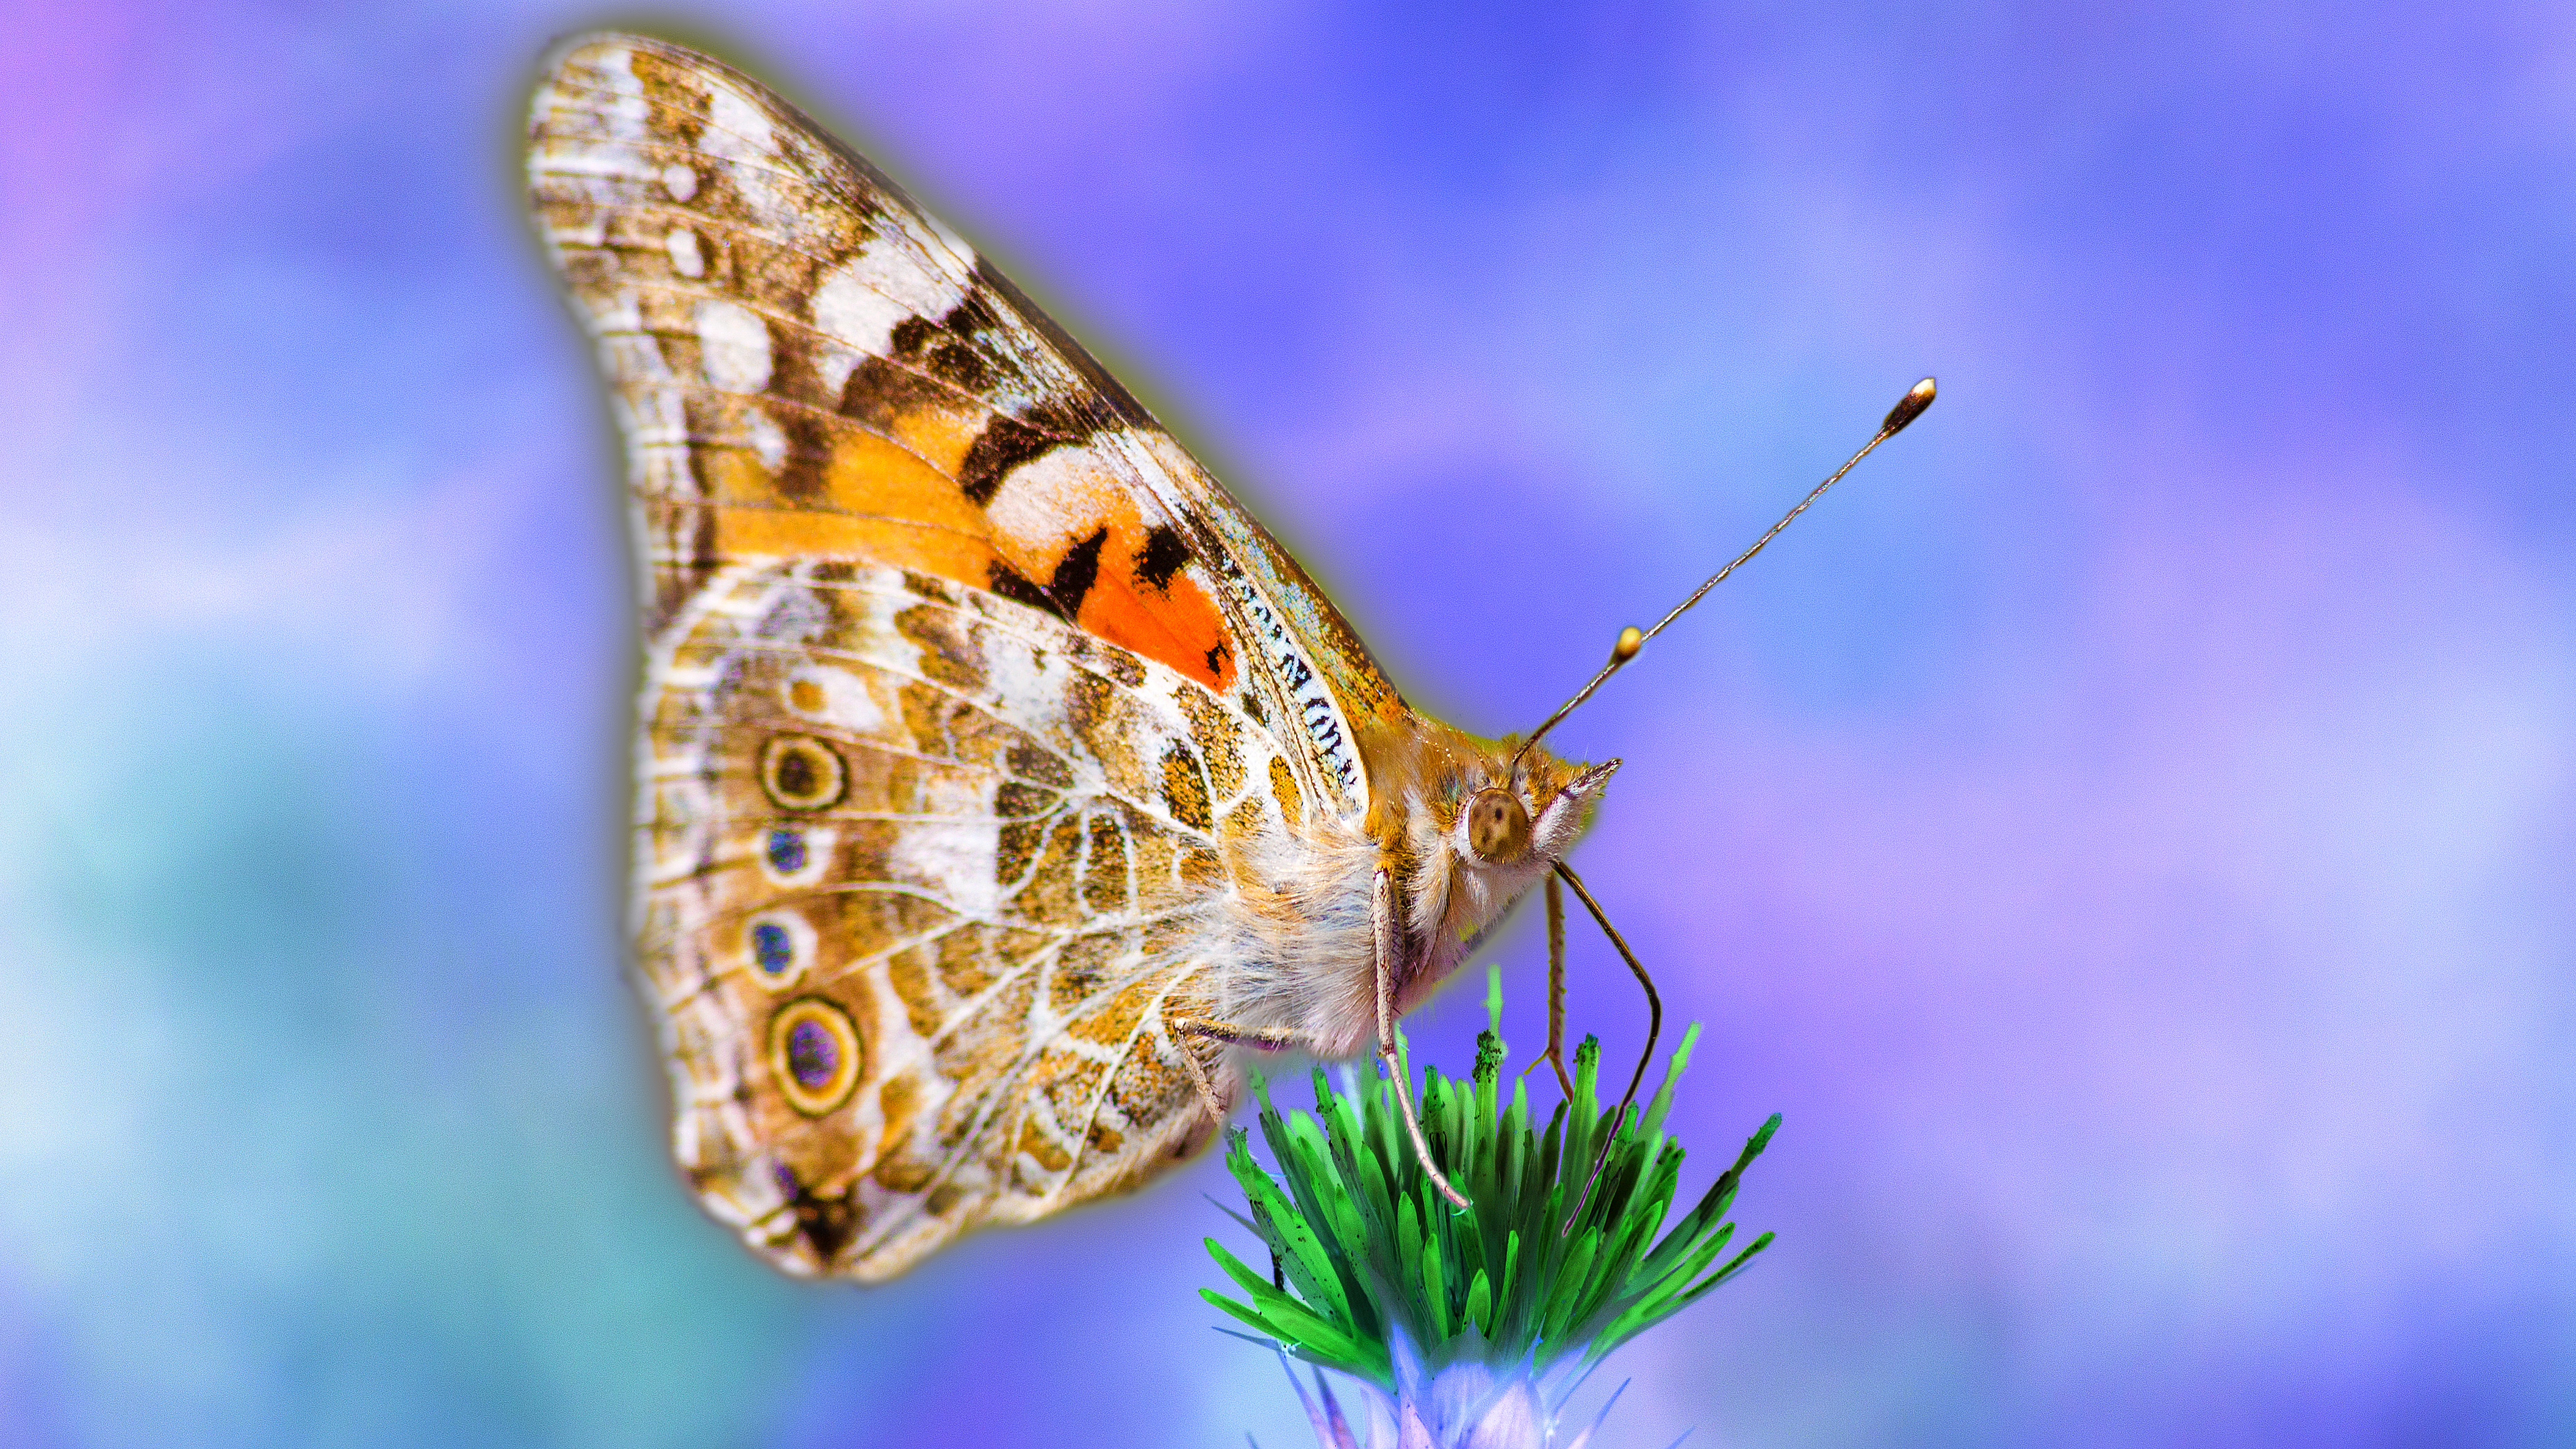
nature, photography, flower, insect, macro, butterfly, closeup, close, fauna, invertebrate, close up, up, papillon, nectar, macro photography, organism, arthropod, pollinator, moths and butterflies, lycaenid